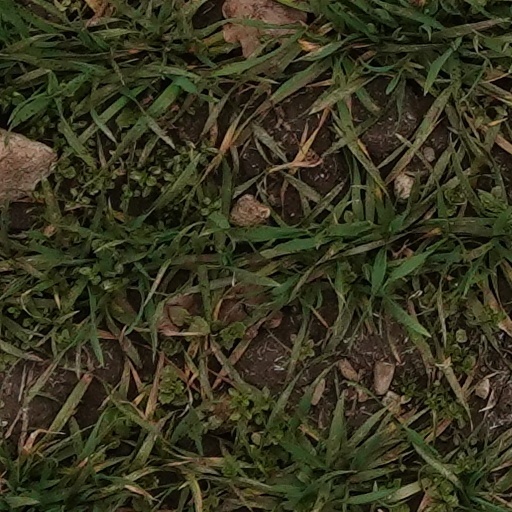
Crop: wheat